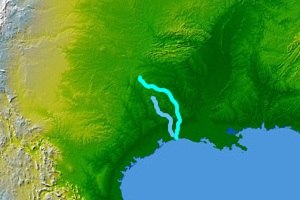
Sabine River
Sabine River (højre) og Neches River (venstre)
The Sabine River er en 821 km lang flod som starter i det østlige Texas, og løber ud i Sabine Lake og videre ud i den Mexicanske Golf ved grænsen mellem Louisiana og Texas. I de nedre dele af flodløbet løber den gennem fyrreskov, og deretter gjennom bayou-områder. Afvandingsområdet er på 25 268 km². Flodsystemet har store nedbørsmængder, og floden er derfor den vandrigeste i Texas, selv om den langt fra er den længste. Frem til 1848 var den grænseflod mellem USA og Mexico. Navnet Sabinas kommer av det spanske ord for cypres, og refererer til sumpcypresserne der vokser langs floden.